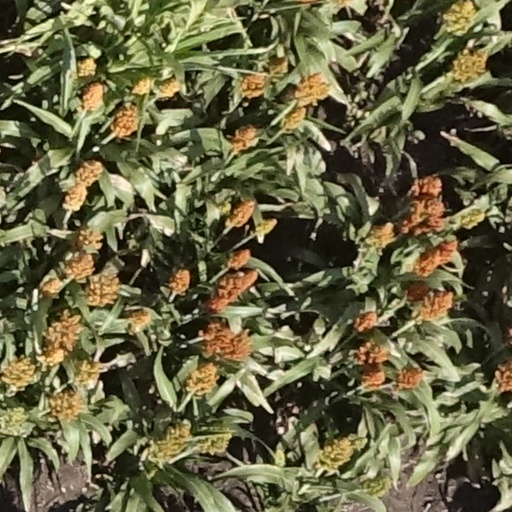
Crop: sorghum